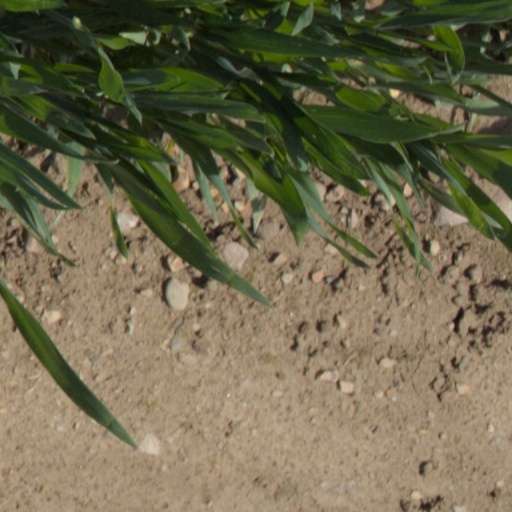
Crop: wheat